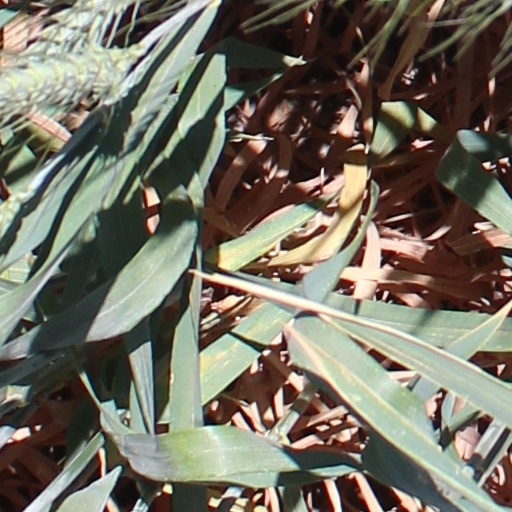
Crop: wheat